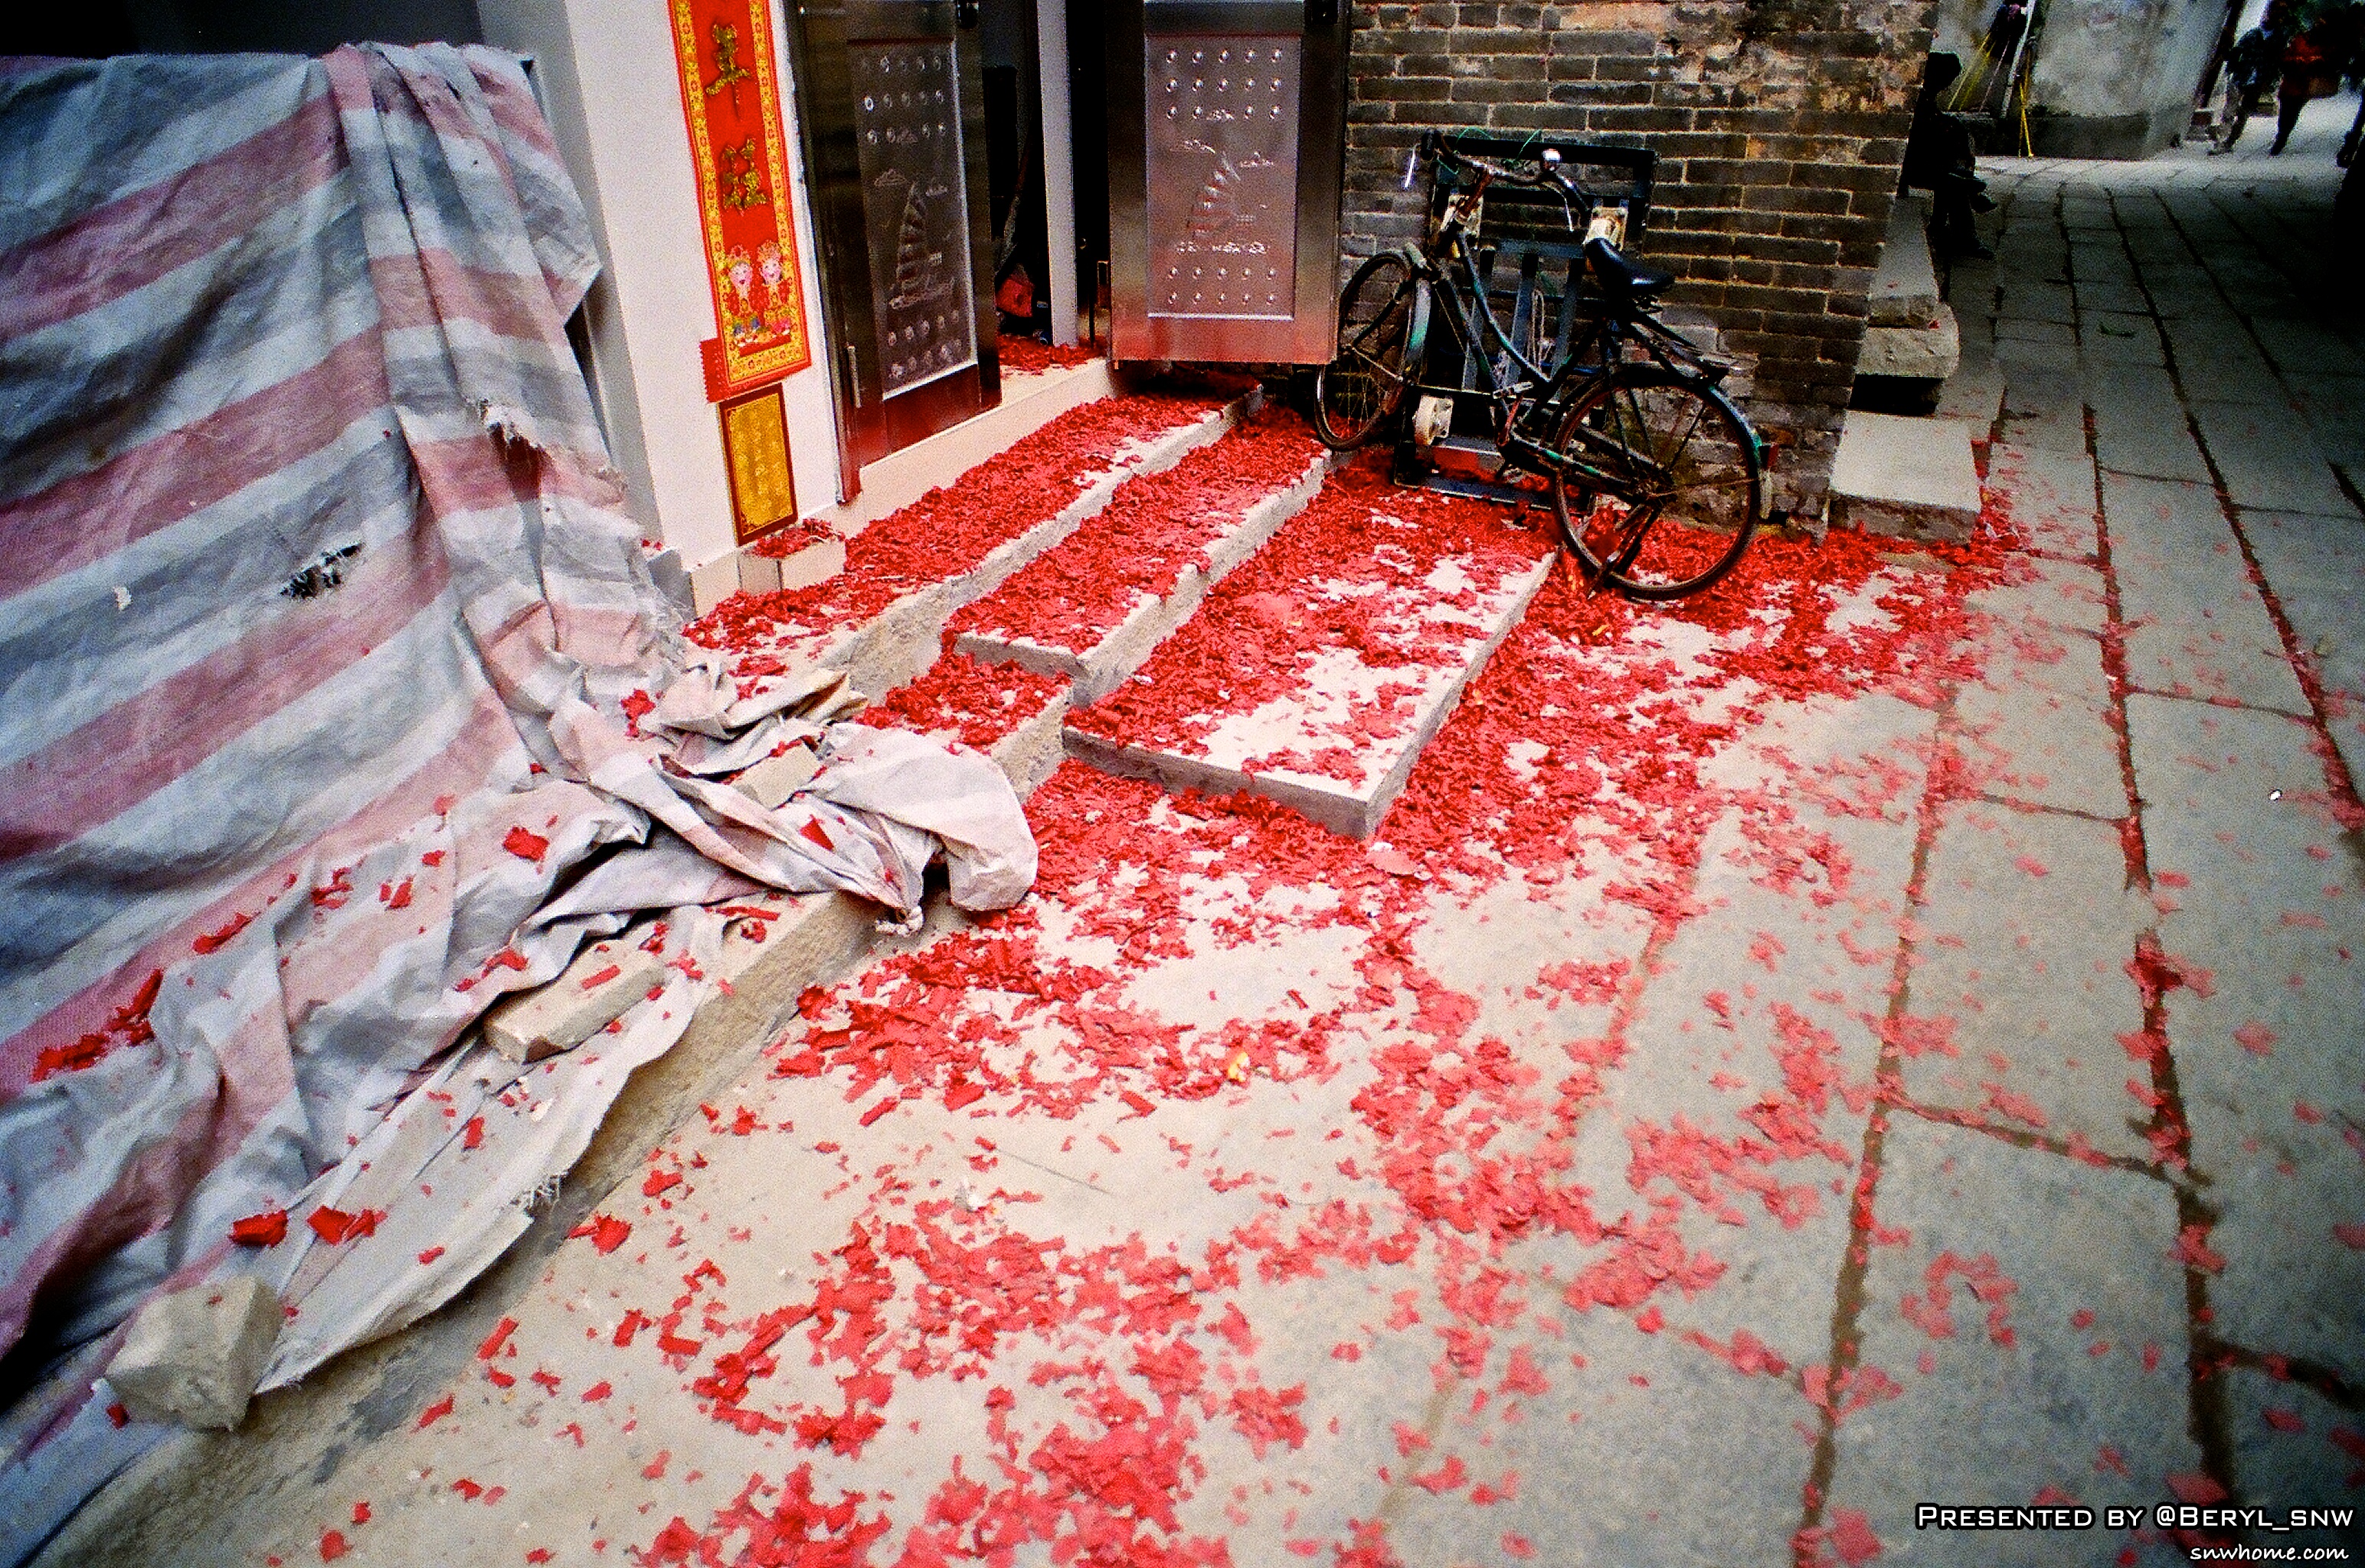
water, floor, town, old, river, village, red, student, textile, art, university, canton, school, gdut, oldtown, flooring